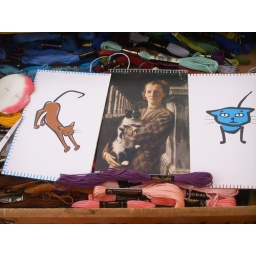
becoming a special box for a cat lover. ( in commission)